Flower (video game)

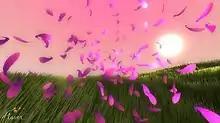
A group of pink flower petals is displayed above a green grassy field with the viewer seemingly amongst them. The sky is pink-toned, and a light yellow sun is shown above the horizon on the right side.

"Flower" is divided up into six main levels and one credits level. Each level is represented by a flower in a pot on a city apartment windowsill, and upon selecting one the player is taken to the "dream" of that flower. Once inside a level, the player controls the wind as it blows a single flower petal through the air. Changes in the pitch and roll of the floating petal are accomplished by tilting the PlayStation 3 controller. Pressing any button blows the wind harder, which in turn moves the petal faster. The camera generally follows just behind the petal, though it sometimes moves to show a new objective or consequence of the player's actions.